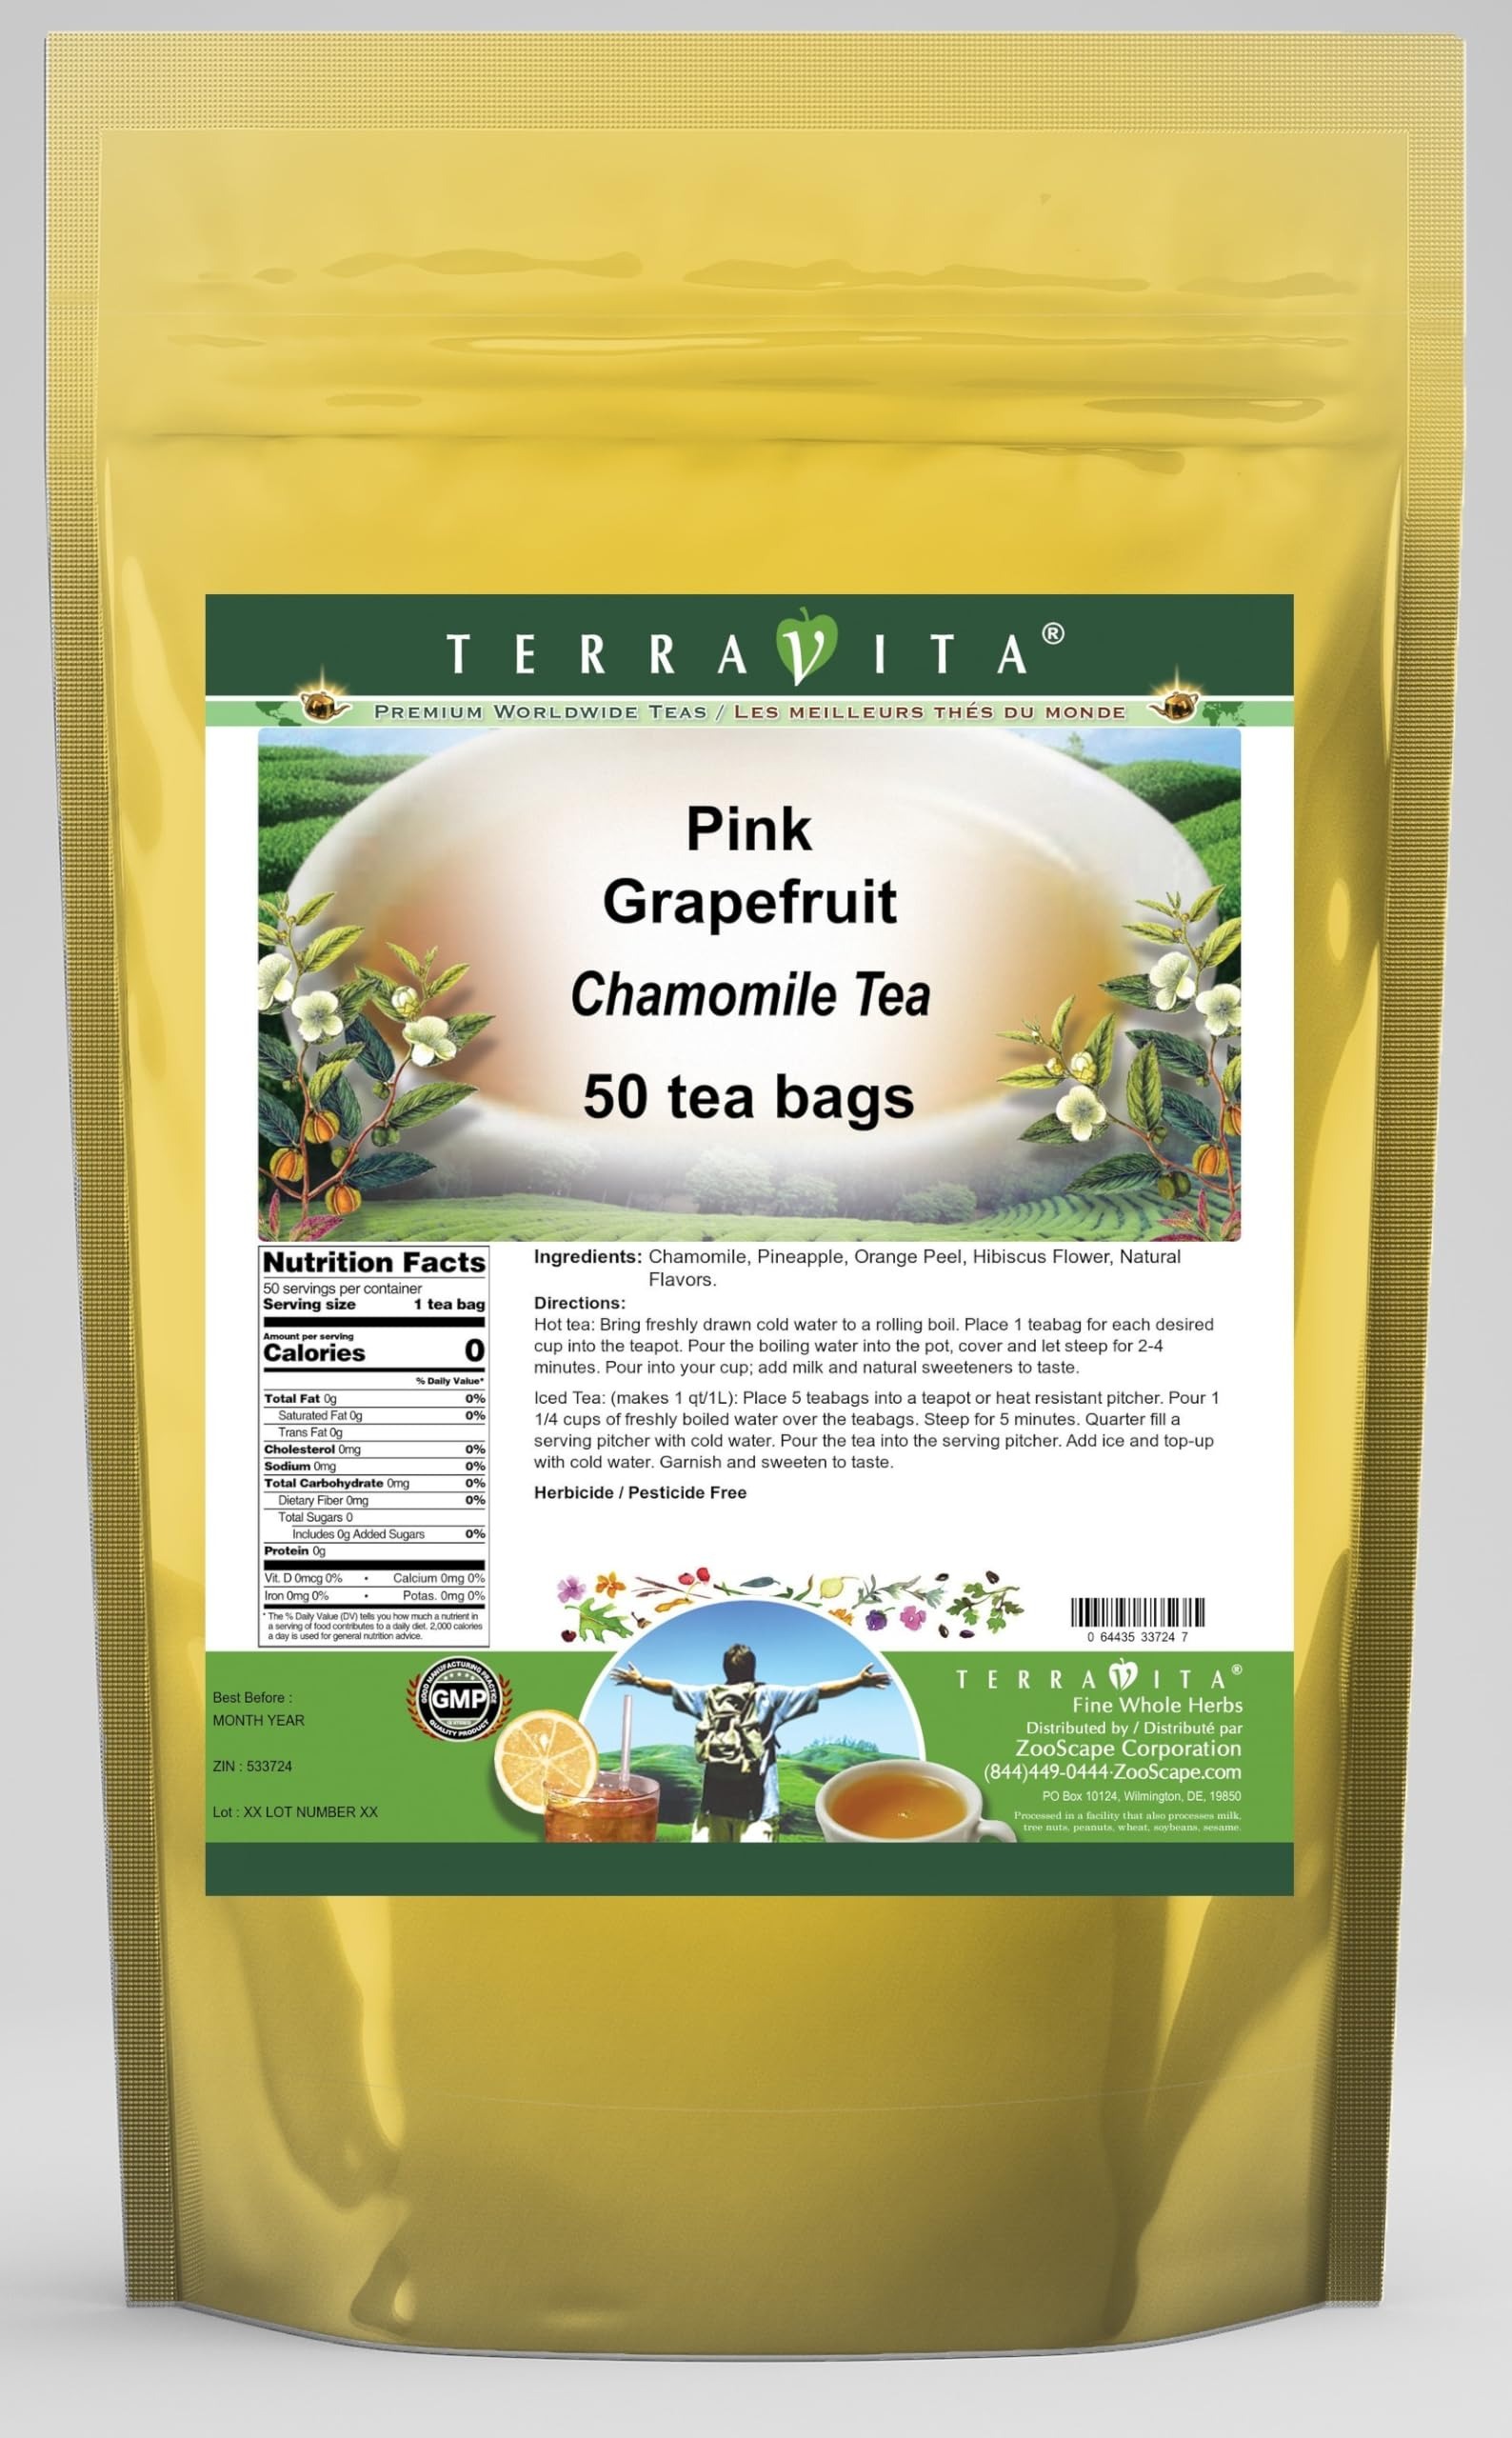
Item Name: Pink Grapefruit Chamomile Tea (50 tea bags, ZIN: 533724) - 2 Pack
Bullet Point 1: Our Pink Grapefruit Chamomile Tea is a delicious flavored Chamomile tea with Pineapple, Orange Peel and Hibiscus Flower that you will enjoy relaxing with anytime! The natural Pink Grapefruit taste is delicious! - Ingredients: Chamomile tea, Pineapple, Orange Peel, Hibiscus Flower and Natural Pink Grapefruit Flavor.
Bullet Point 2: No fillers.
Bullet Point 3: Manufacturer: TerraVita
Bullet Point 4: Size: 50 tea bags
Bullet Point 5: Chamomile Tea Bags - Packed in a convenient upright pouch!
Product Description: Our Pink Grapefruit Chamomile Tea is a delicious flavored Chamomile tea with Pineapple, Orange Peel and Hibiscus Flower that you will enjoy relaxing with anytime! The natural Pink Grapefruit taste is delicious! - Ingredients: Chamomile tea, Pineapple, Orange Peel, Hibiscus Flower and Natural Pink Grapefruit Flavor. - Hot tea brewing method: Bring freshly drawn cold water to a rolling boil. Place 1 teabag for each desired cup into the teapot. Pour the boiling water into the pot, cover and let steep for 2-4 minutes. Pour into your cup; add milk and natural sweeteners to taste. - Iced tea brewing method: (to make 1 liter/quart): Place 5 teabags into a teapot or heat resistant pitcher. Pour 1 1/4 cups of freshly boiled water over the teabags. Steep for 5 minutes. Quarter fill a serving pitcher with cold water. Pour the tea into the serving pitcher. Add ice and top-up with cold water. Garnish and sweeten to taste. - TerraVita is an exclusive line of premium-quality, natural source products that use only the finest, purest and most potent ingredients found around the world. TerraVita is hallmarked by the highest possible standards of purity, potency, stability and freshness. All of our products are prepared with the highest elements of quality control, from raw materials through the entire manufacturing process, up to and including the moment that the bottles or bags are sealed for freshness and shipped out to you. Our highest possible standards are certified by independent laboratories and backed by our personal guarantee. - TerraVita exists to meet and ensure your family's health and wellness without the harmful effects of chemicals and health products. We strive to make all of our products affordable and reliable and are constantly searching the market to maintain our affo
Value: 100.0
Unit: Count

Price: 59.48